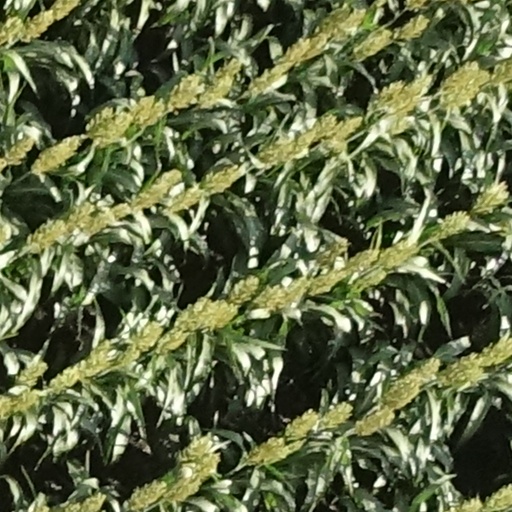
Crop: sorghum